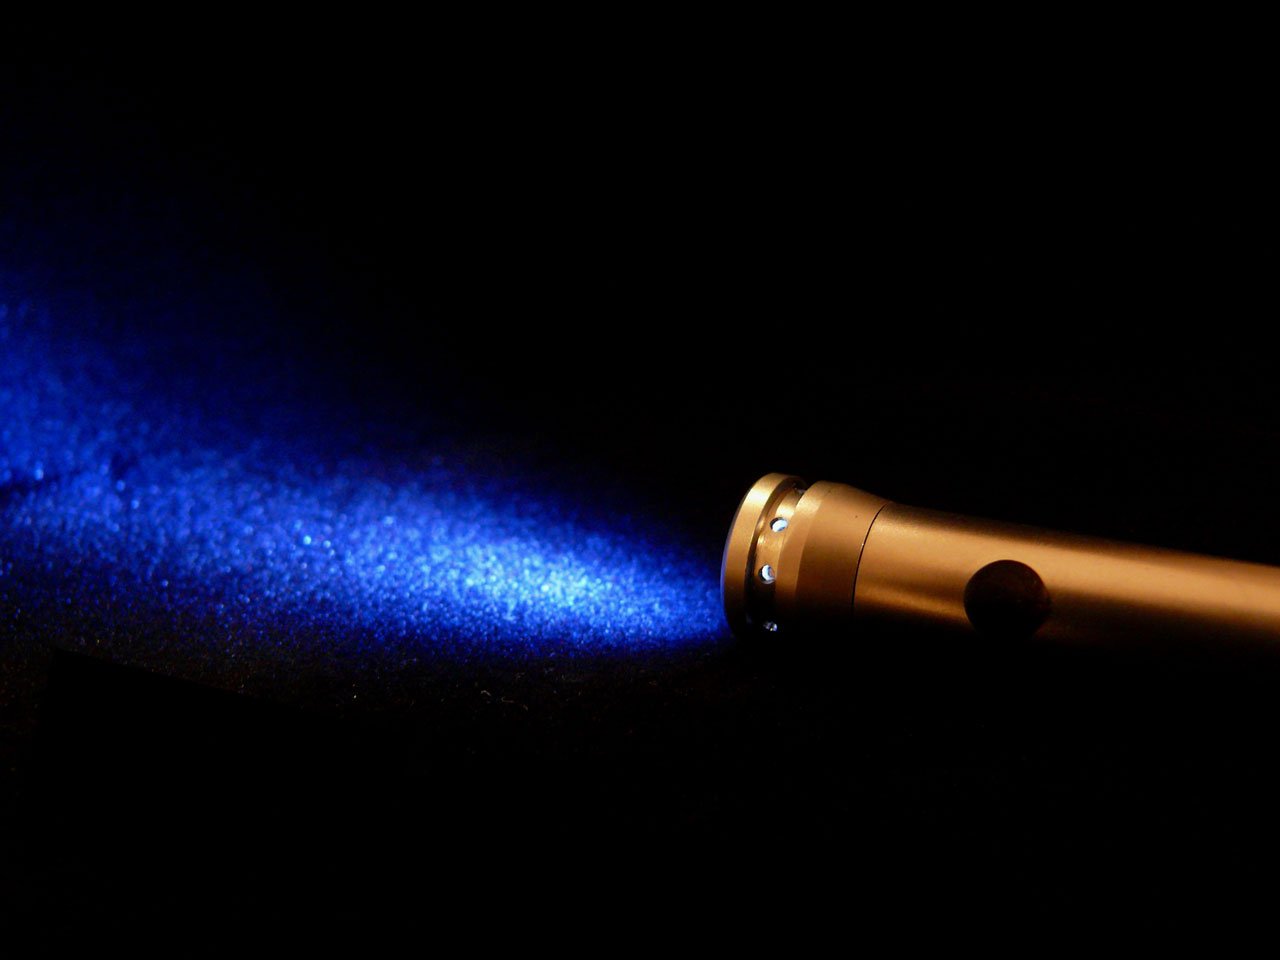
light, blue, object, electricity, laser, torch, silver, iron, electric, dangerous